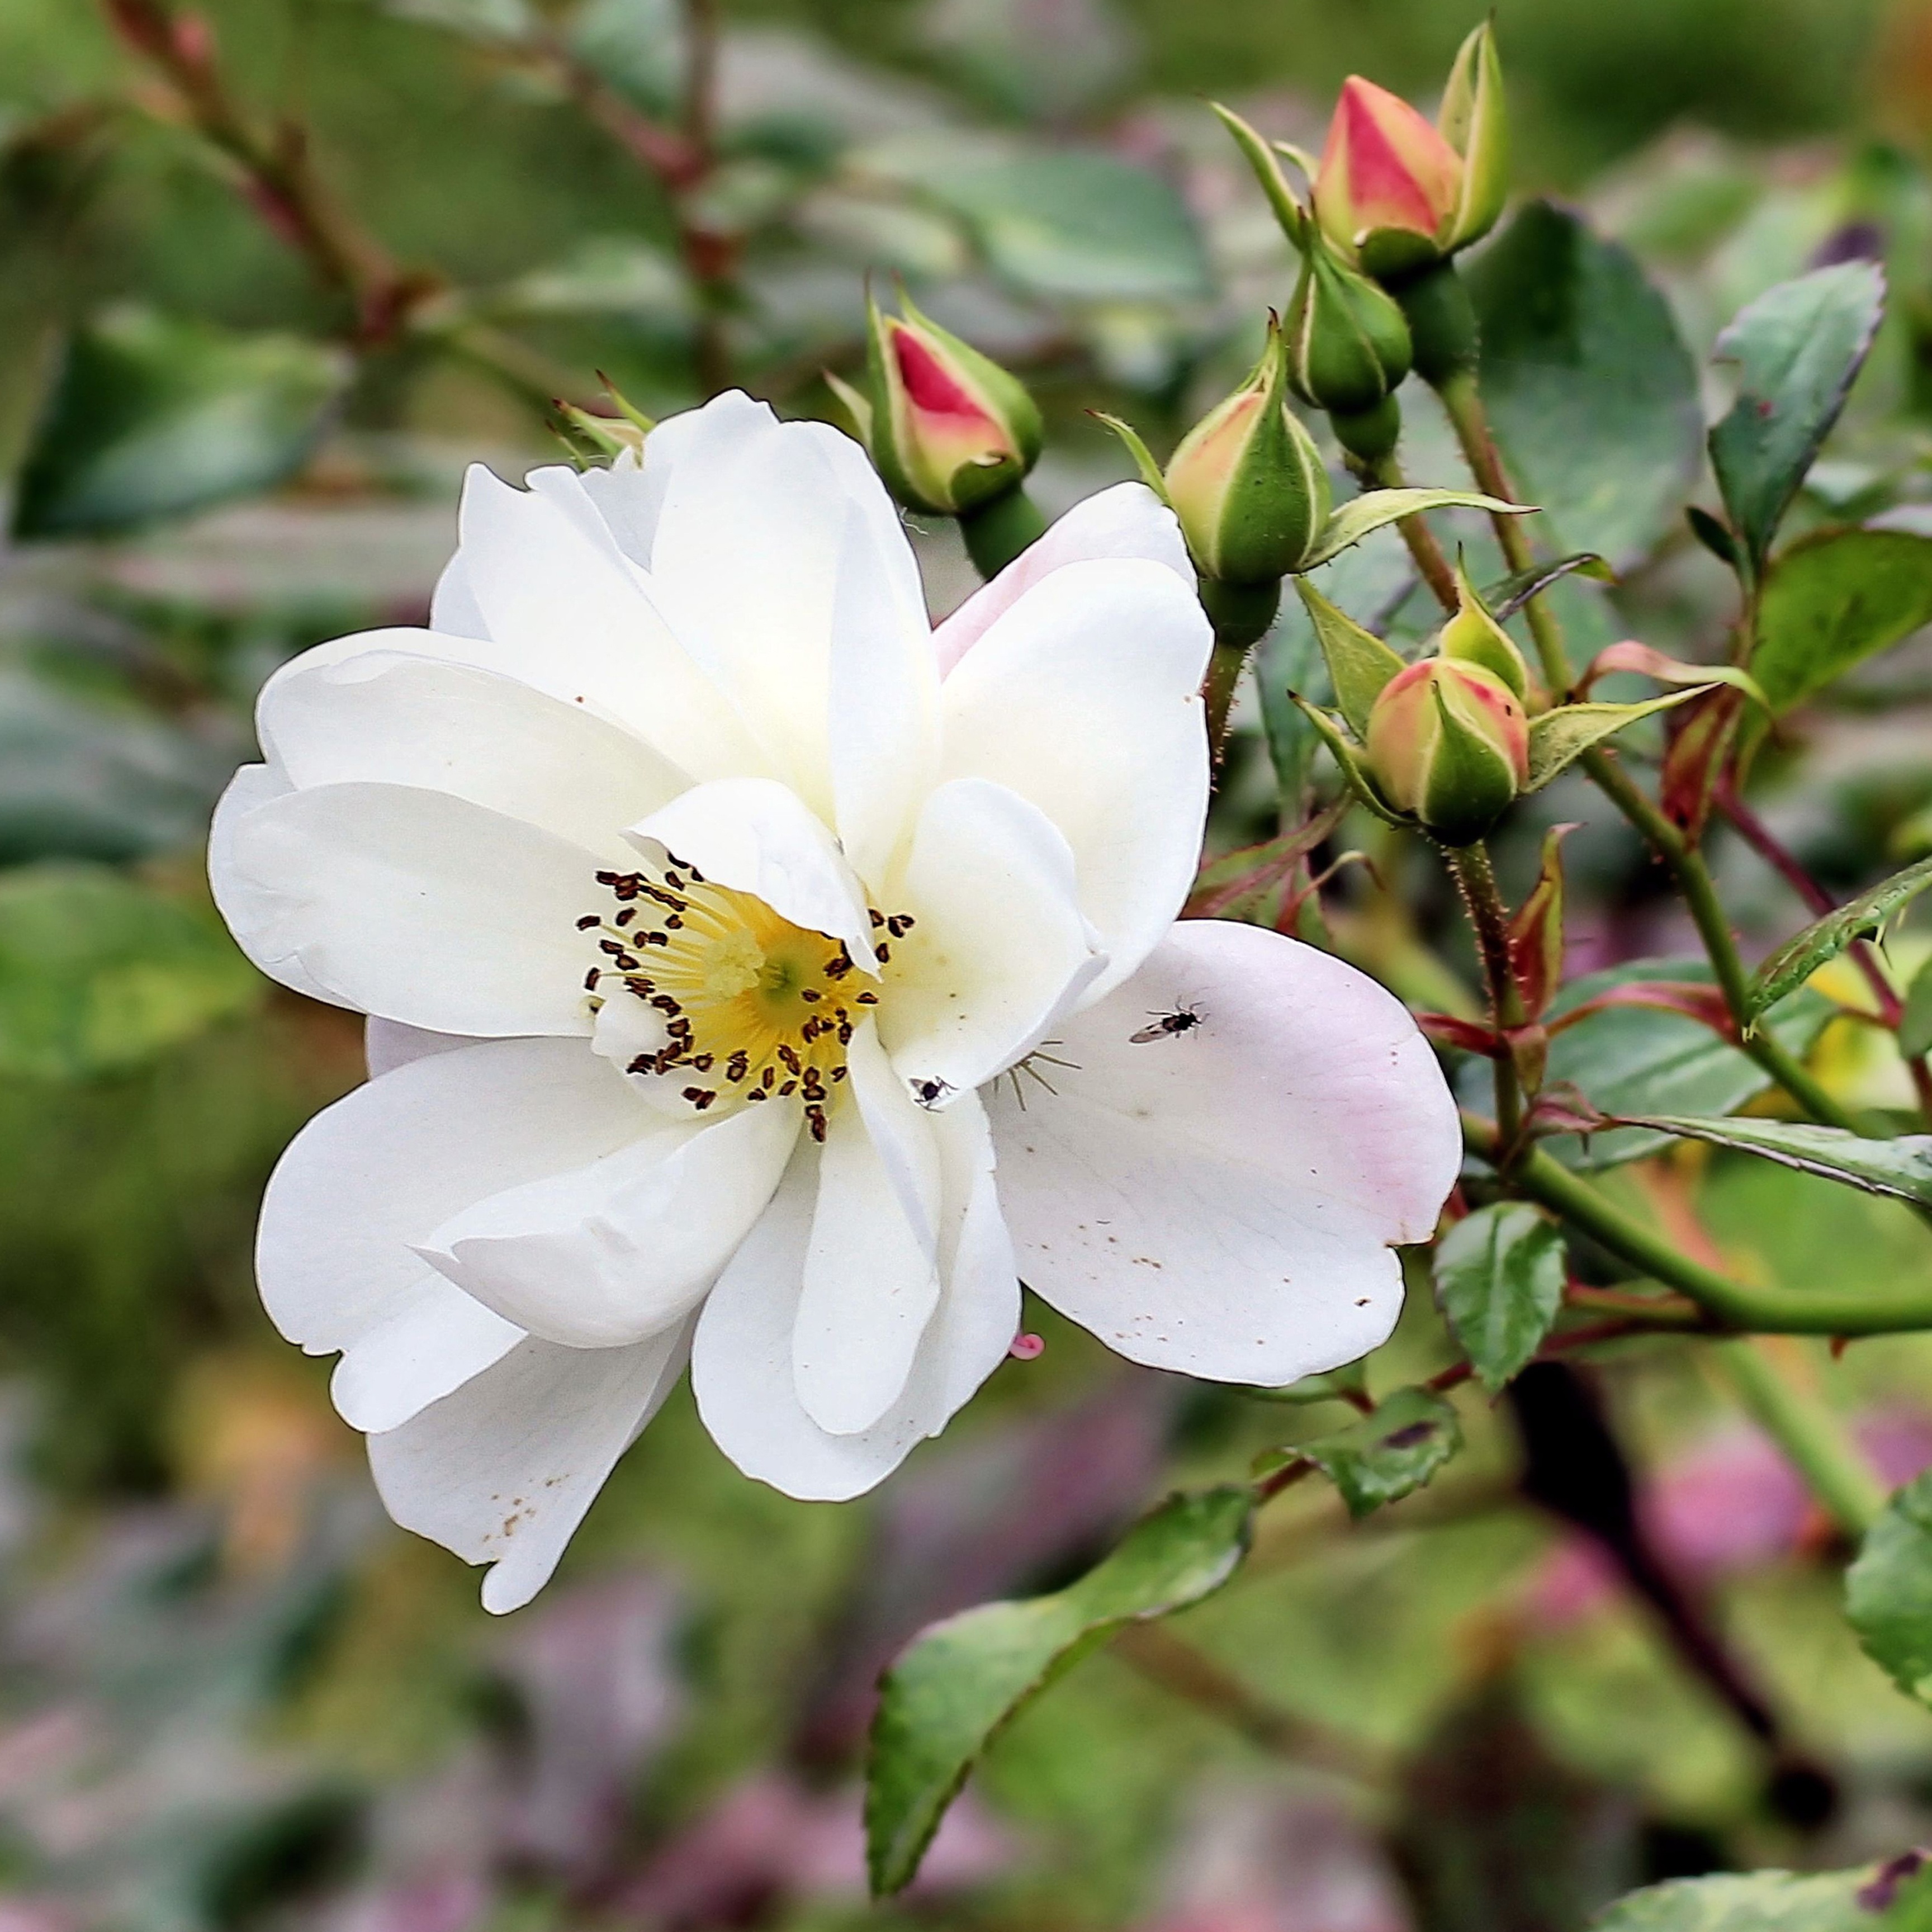
nature, branch, blossom, plant, flower, petal, bloom, bush, rose, botany, flora, wildflower, shrub, bud, bush rose, macro photography, flowering plant, rose family, land plant